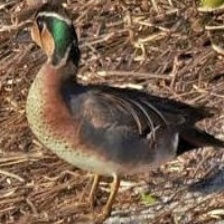
Species: BAIKAL TEAL
Scientific name: ANAS FORMOSA
ImageNet parent category: drake